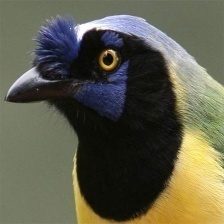
Species: GREEN JAY
Scientific name: CYANOCORAX YNCAS
ImageNet parent category: jay